New York State Route 30

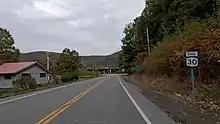
NY 30 southern terminus with NY 17 interchange visible

NY 30 begins at an interchange with NY 17 in the town of Hancock adjacent to the confluence of the East Branch of the Delaware River and the Beaverkill River. The route follows the East Branch northeast to Downsville, where it meets NY 206. NY 206 follows NY 30 across the East Branch into Catskill Park, where the routes split near Brock Mountain. NY 30 exits the park, runs along the south side of the Pepacton Reservoir, before crossing over to the north side of the river. Near Margaretville, NY 30 briefly overlaps NY 28 before turning northward toward Roxbury, where the route passes the John Burroughs Memorial State Historic Site. New York Governor David Paterson designated the stretch of NY 30 within Delaware County the "David C. Brinkerhoff Memorial Highway", after the New York State Trooper who was slain in pursuit of Travis Trimm near the village on April 25, 2007.